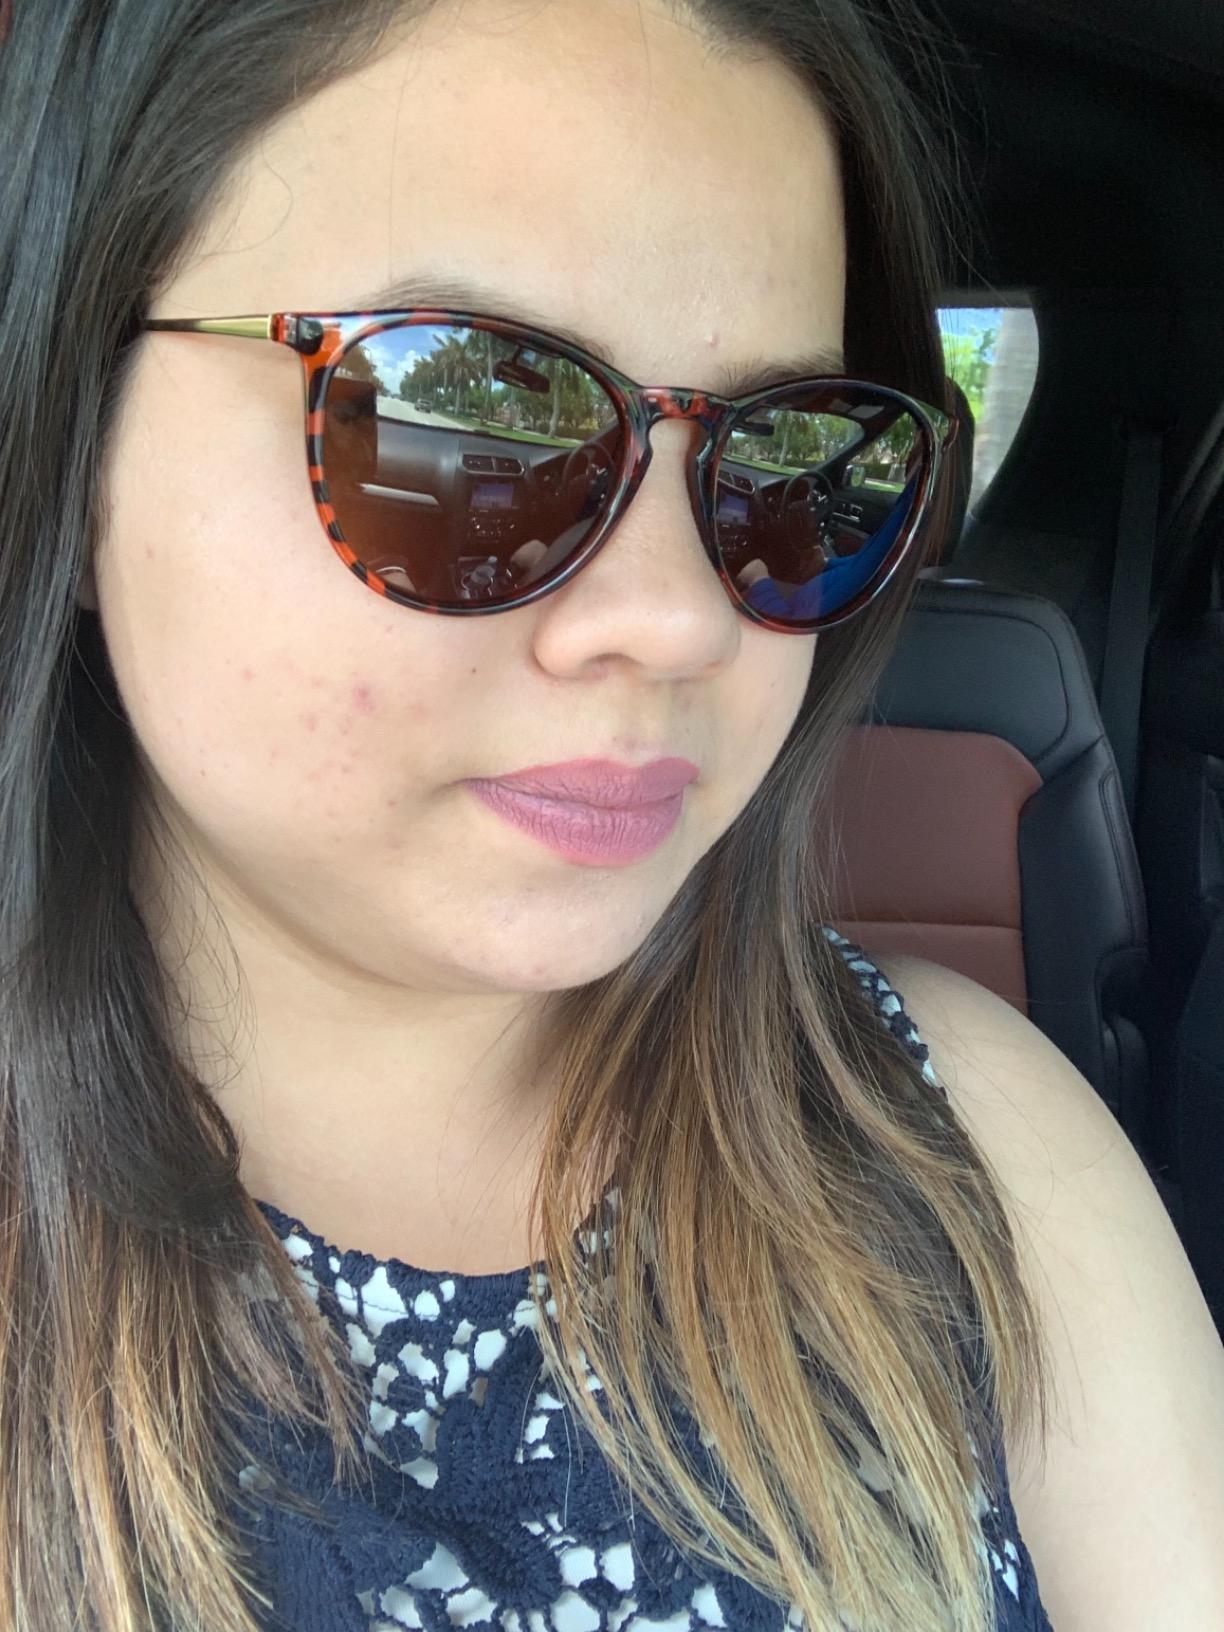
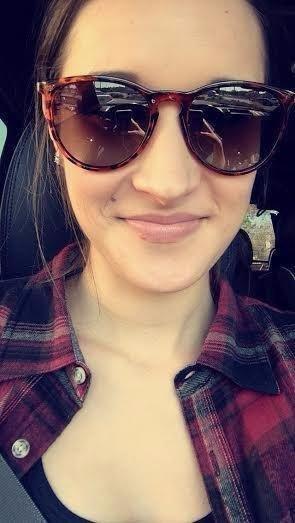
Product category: accessories_sunglasses
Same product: yes